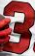
Number: 3